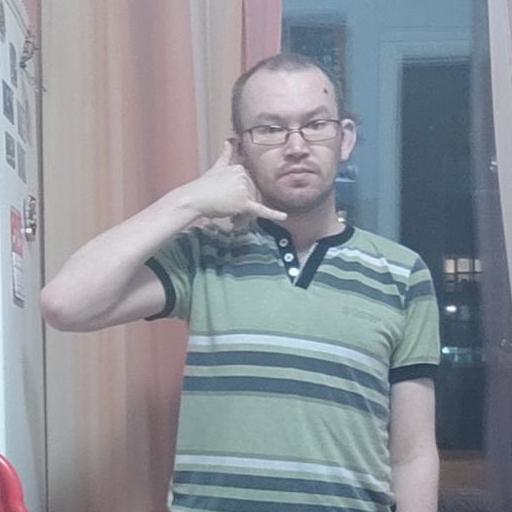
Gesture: call